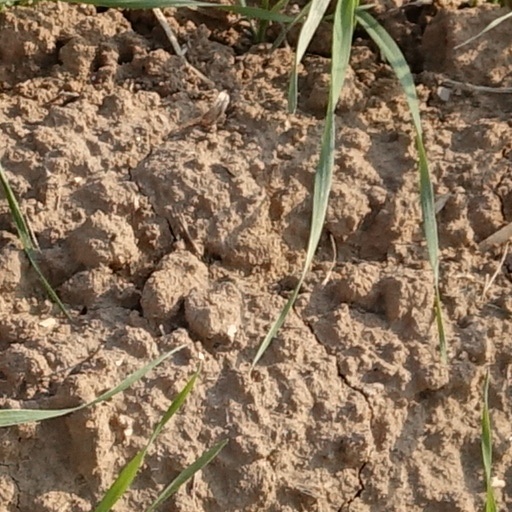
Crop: wheat